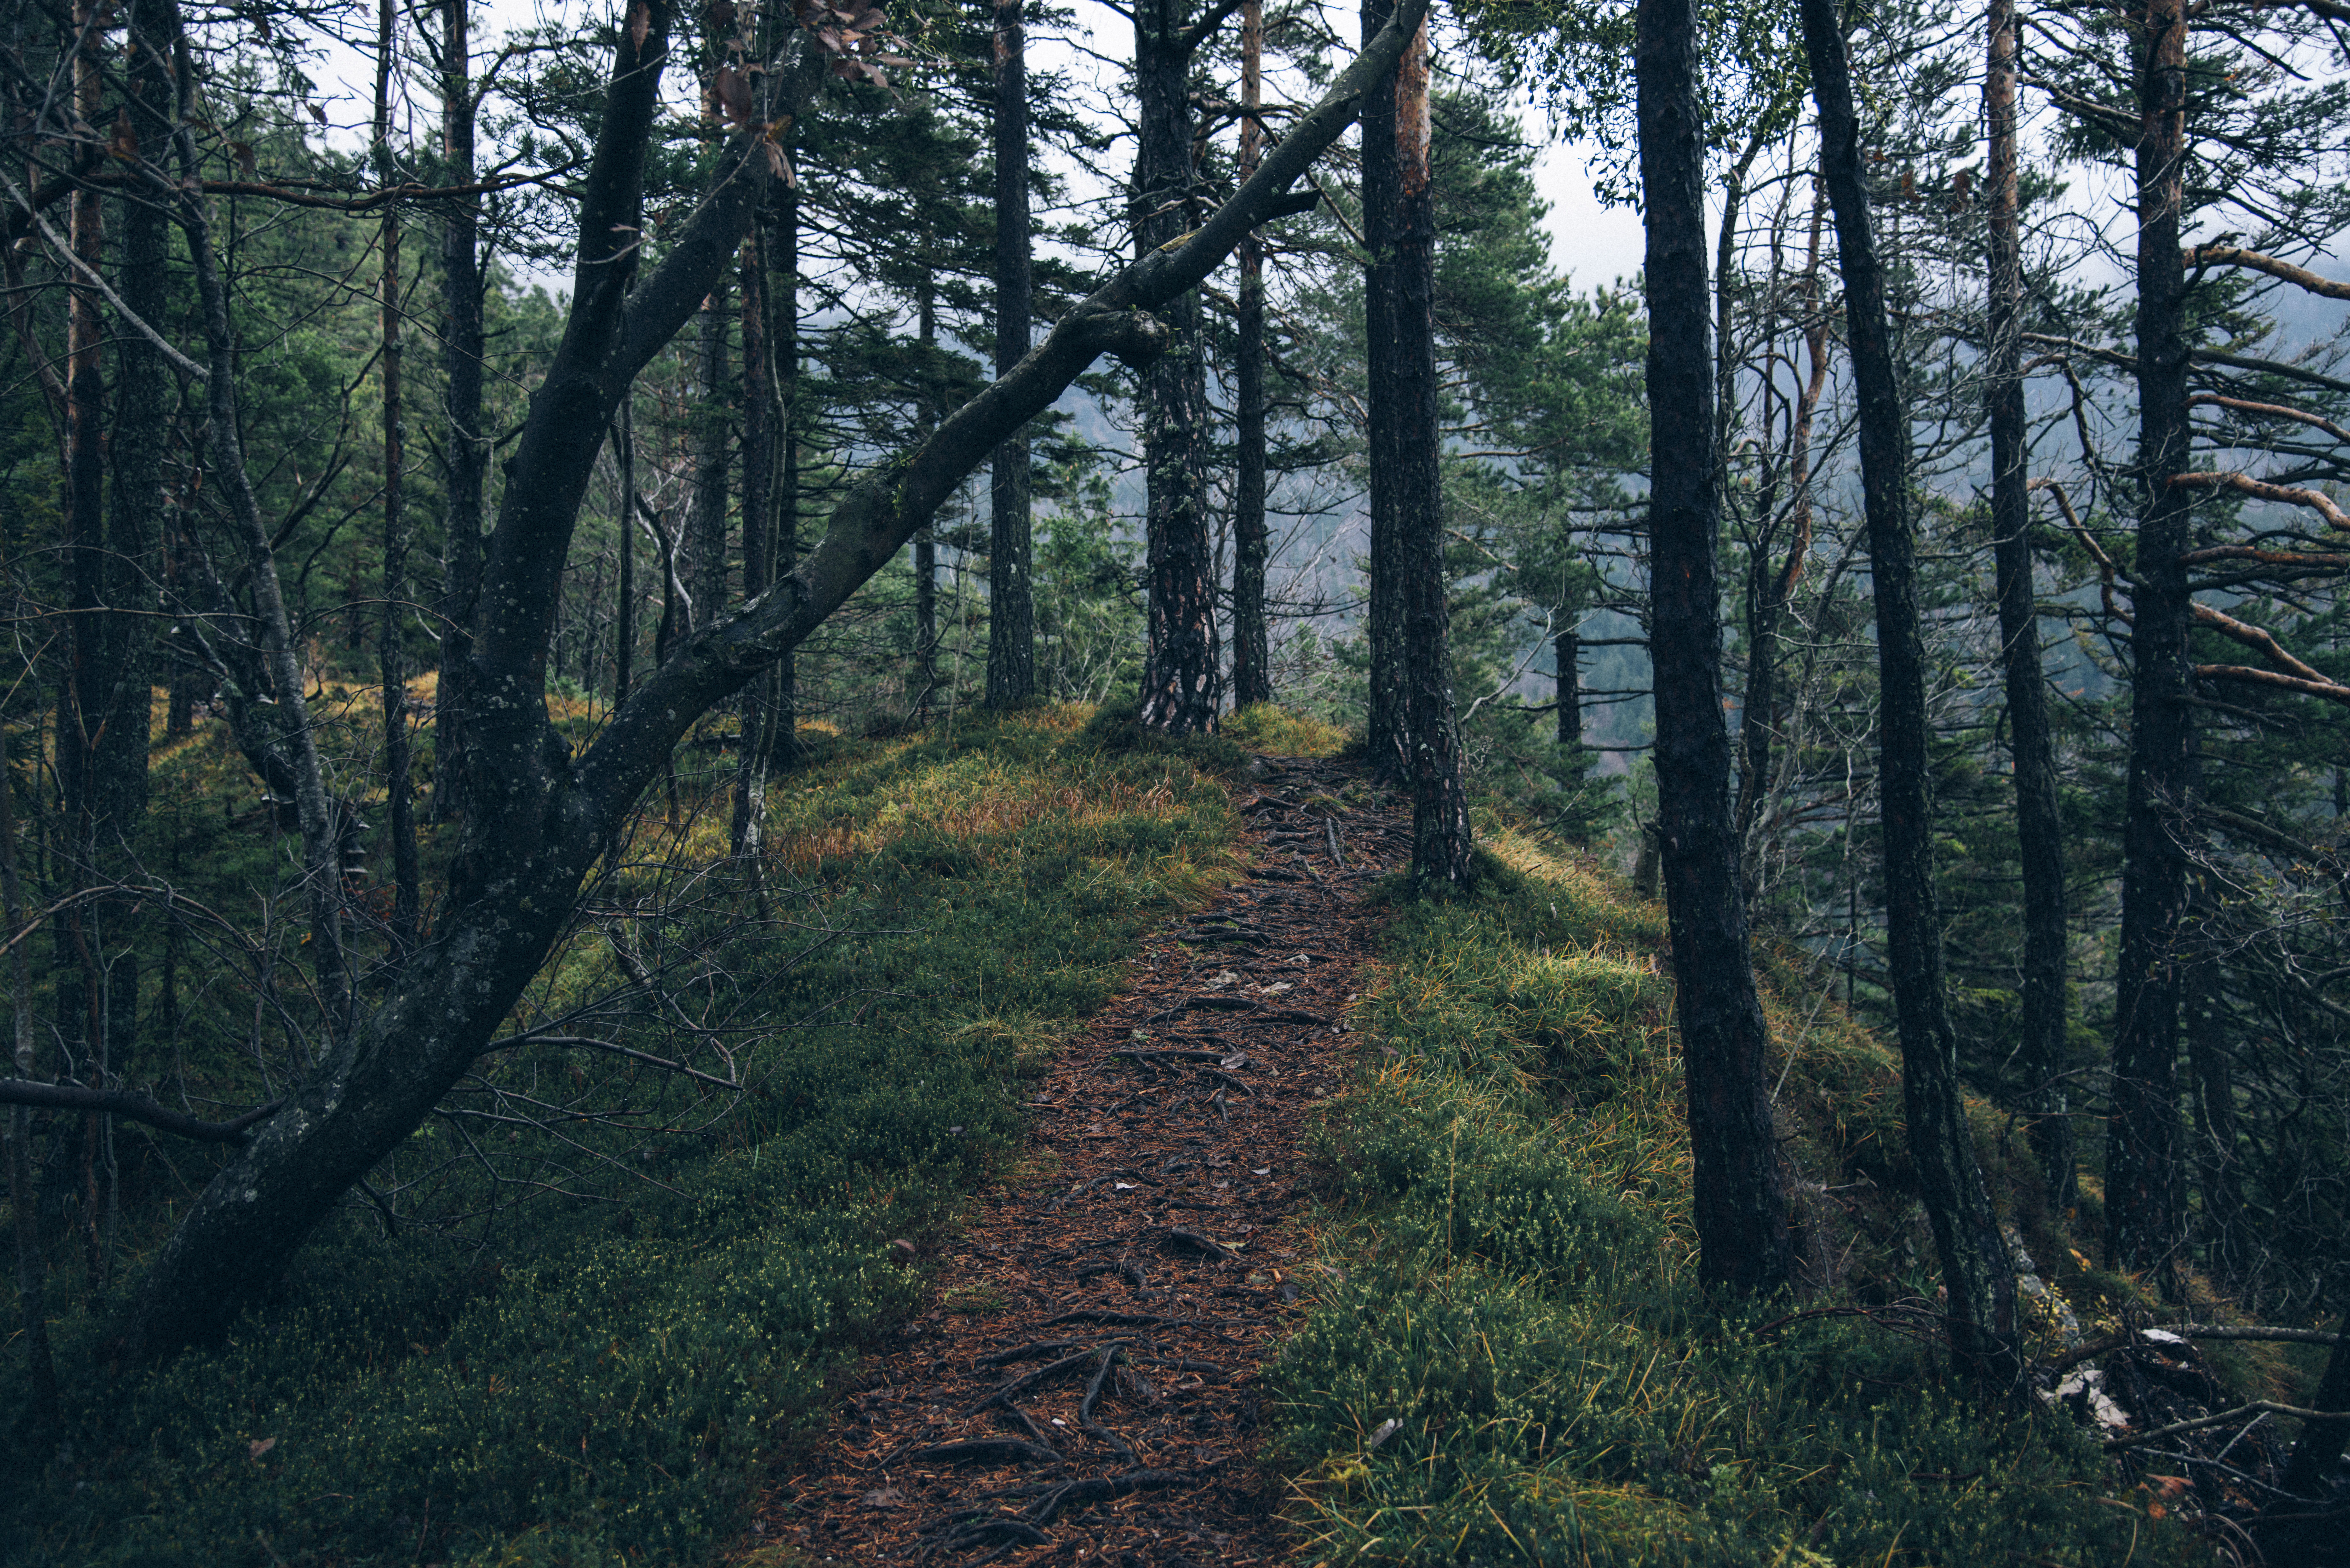
tree, nature, forest, path, outdoor, wilderness, plant, trail, sunlight, leaf, natural, autumn, ridge, trees, cool image, publicdomain, mountainside, spruce, greengrass, rainforest, deciduous, grove, woodland, habitat, footpath, i, ecosystem, biome, old growth forest, natural environment, geographical feature, atmospheric phenomenon, woody plant, temperate broadleaf and mixed forest, temperate coniferous forest